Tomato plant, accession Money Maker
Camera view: bottom (45 deg); turntable rotation: 150 degrees
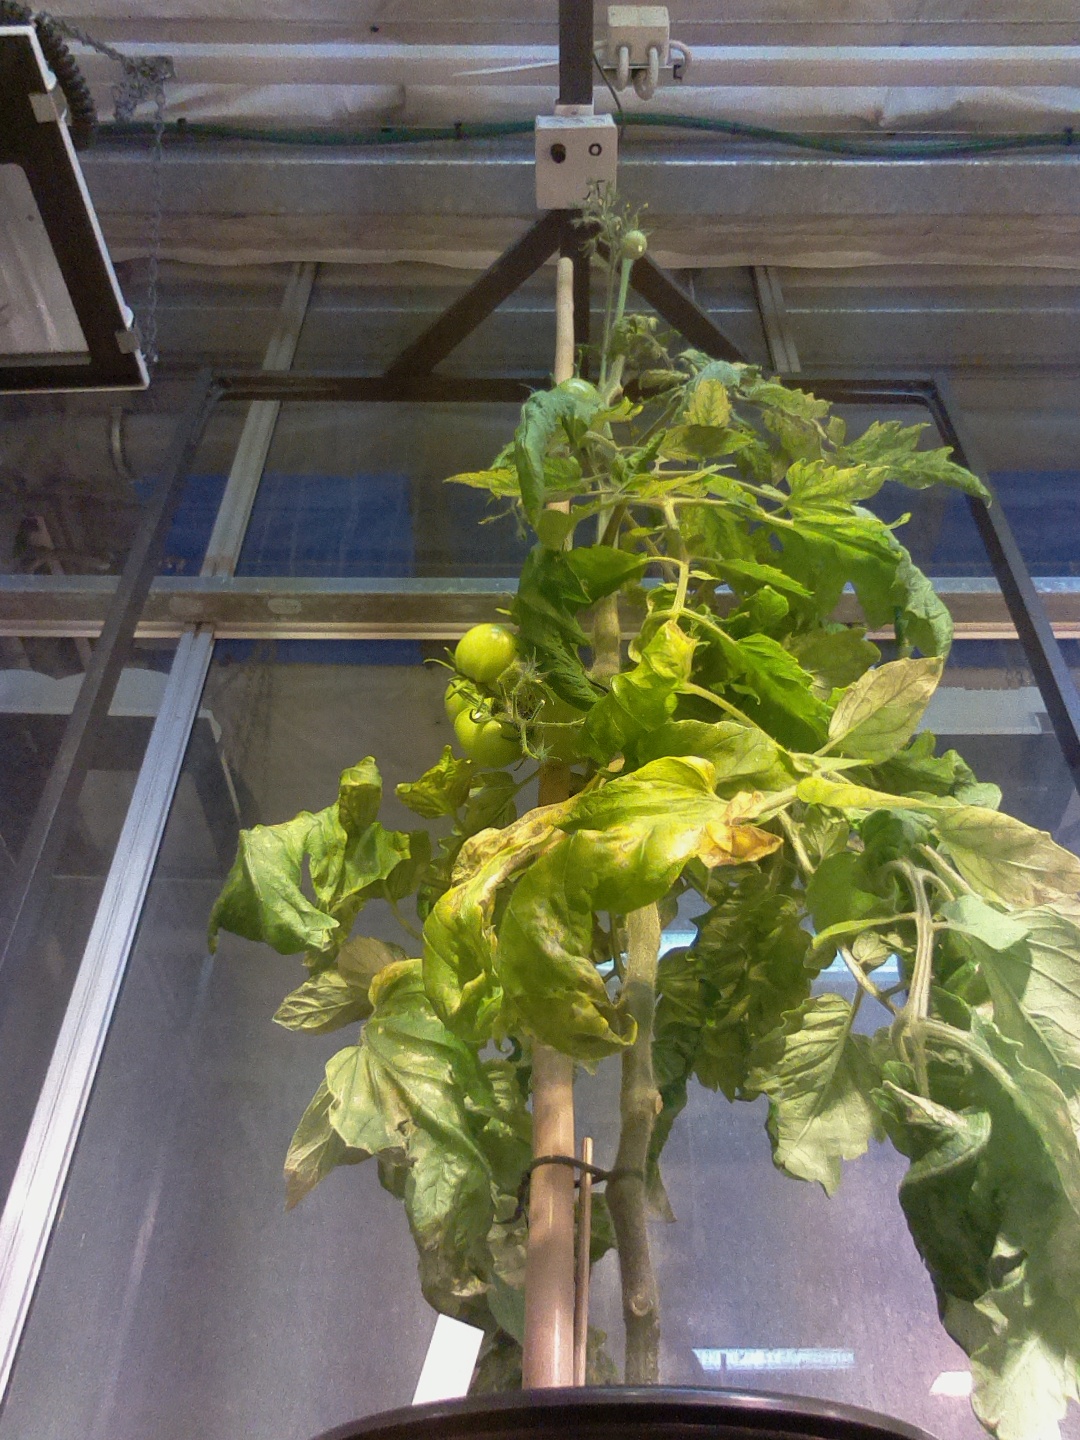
BBCH growth stage 78: 80% -90% of final fruit size